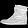
Label: Ankle boot